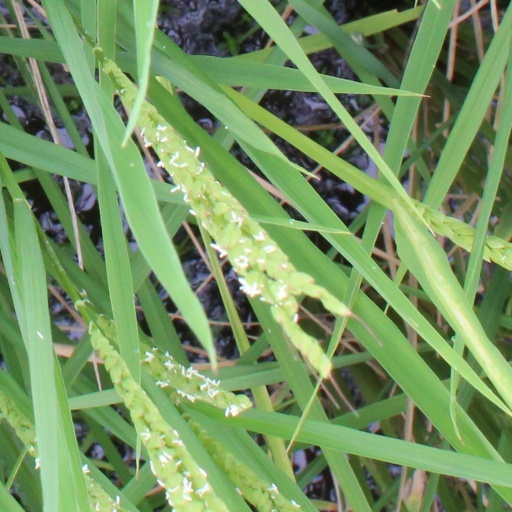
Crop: rice